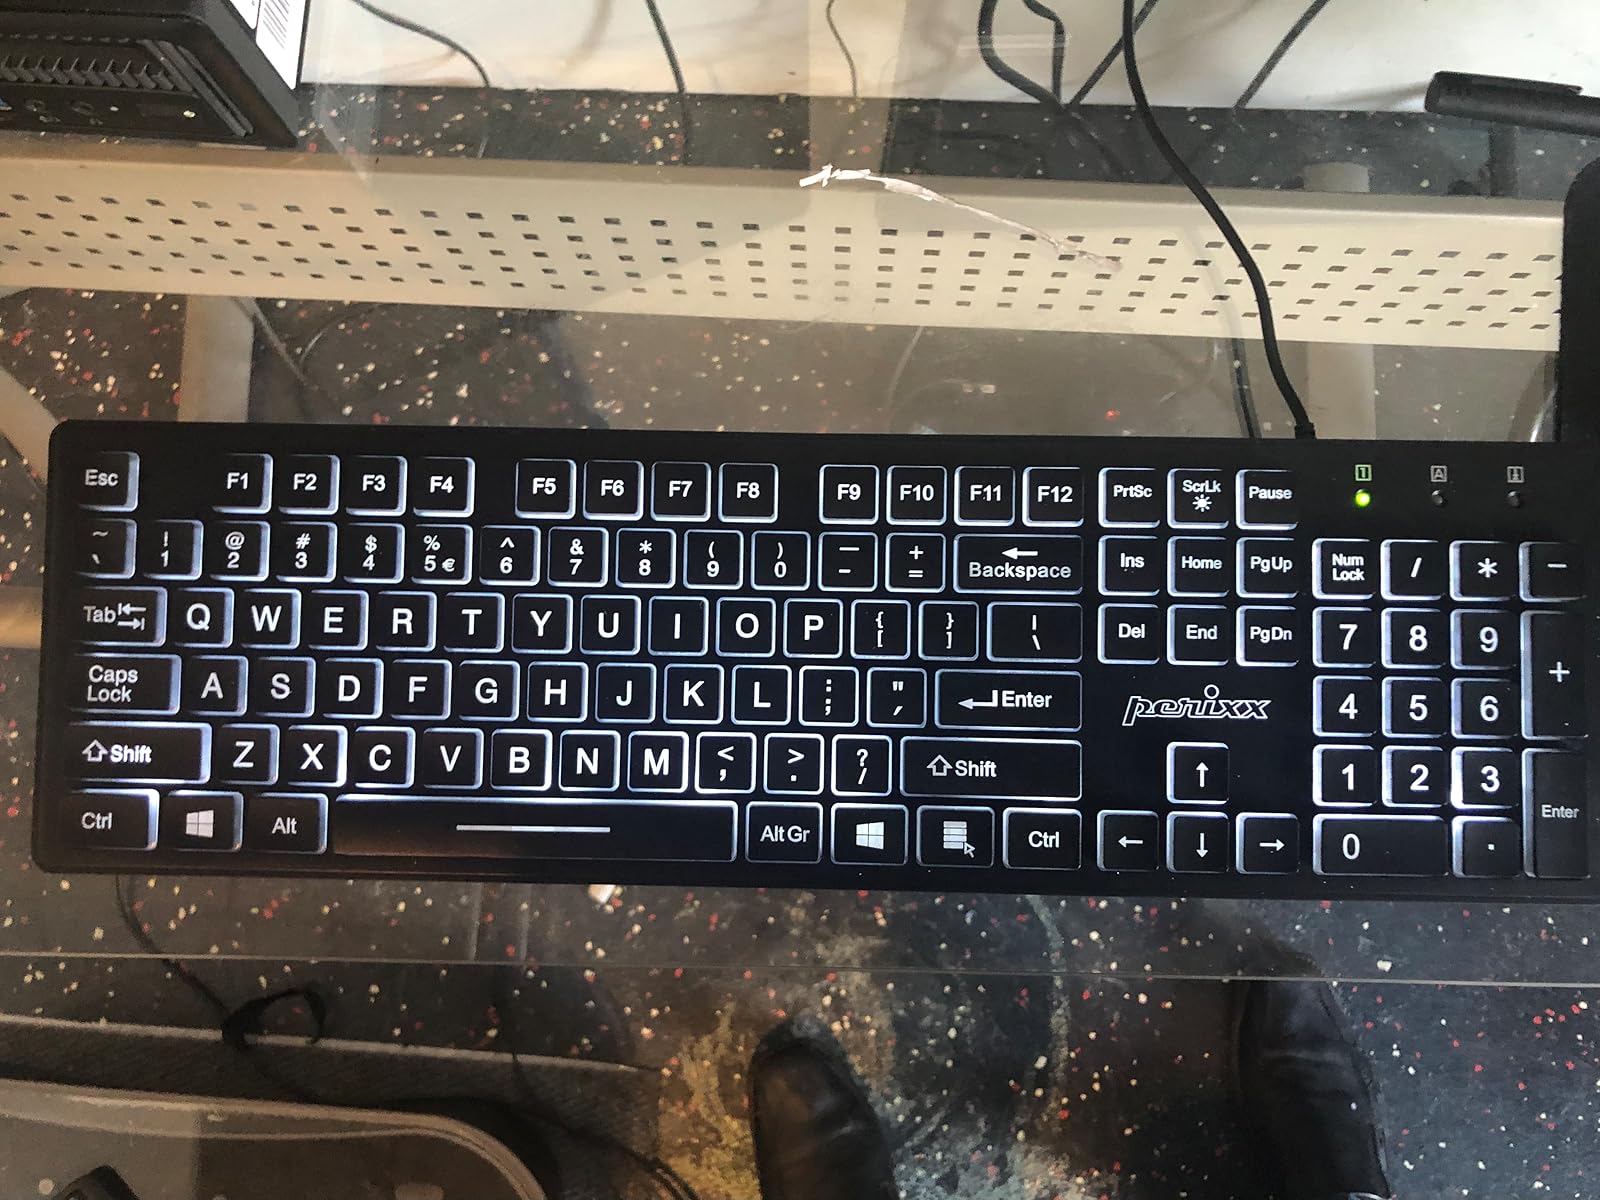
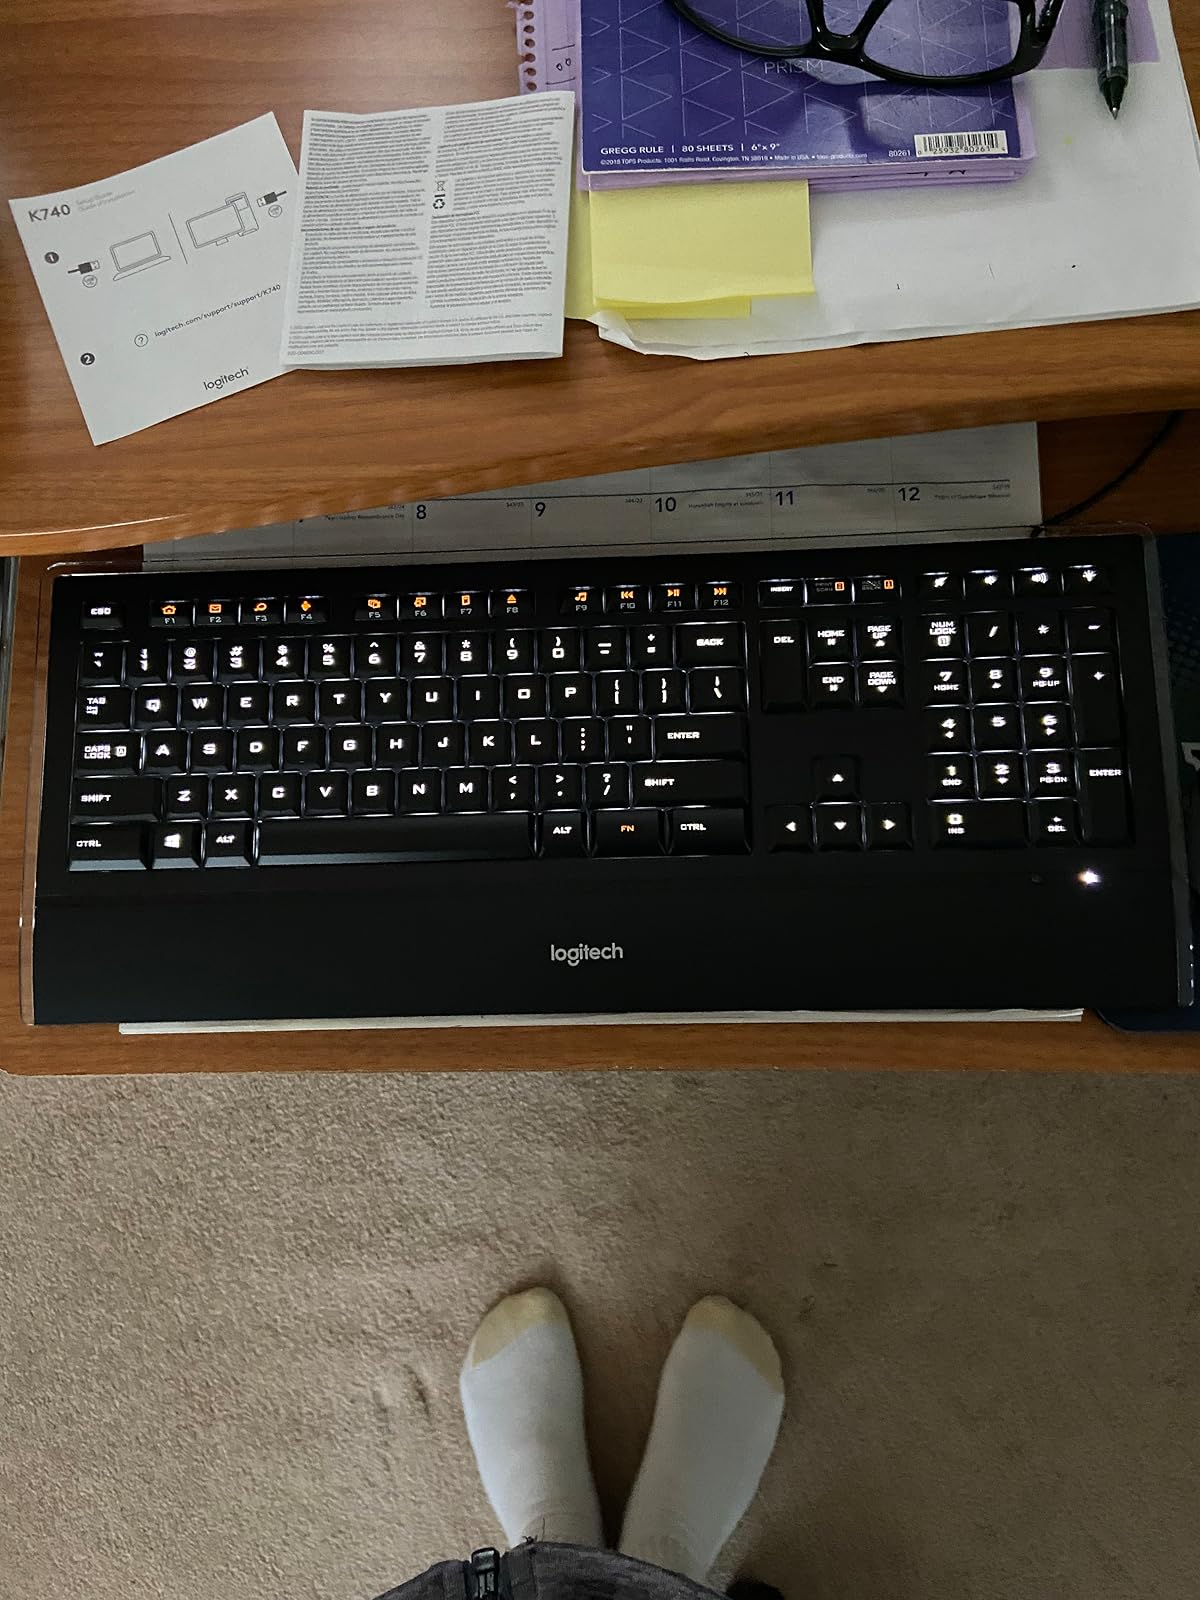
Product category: keyboard
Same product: no